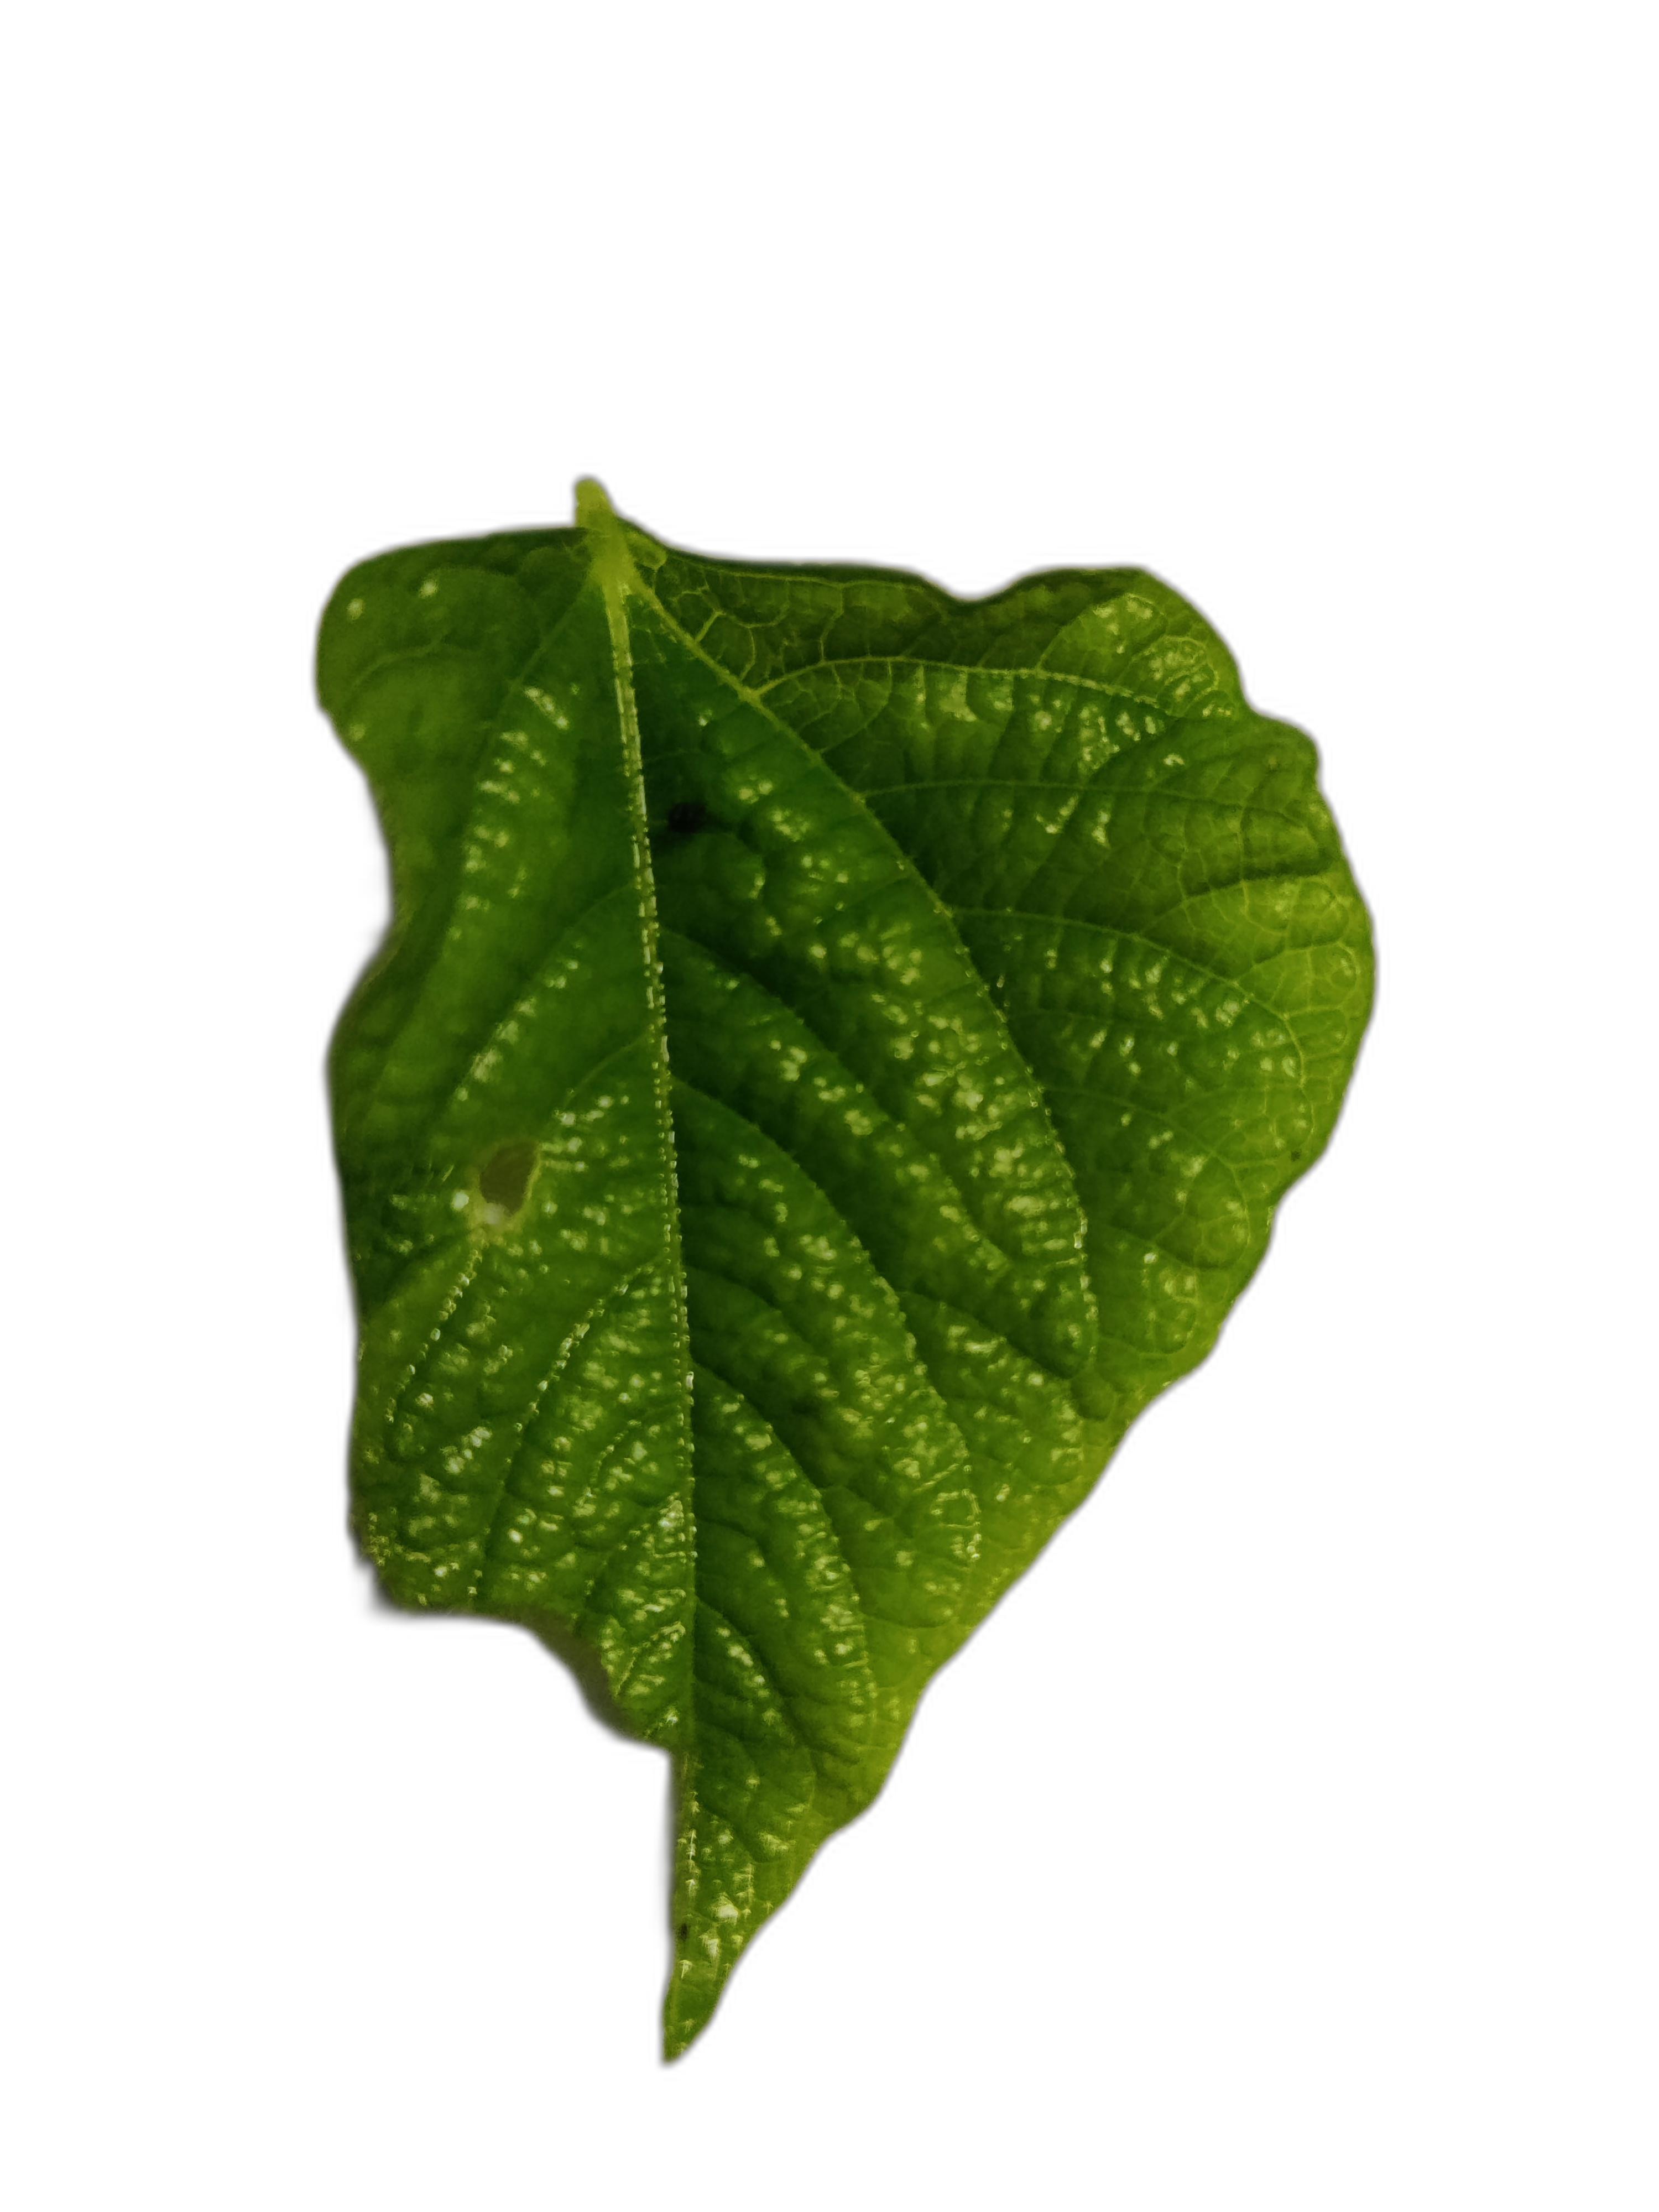
Label: Leaf Crinkle